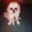
Label: dog